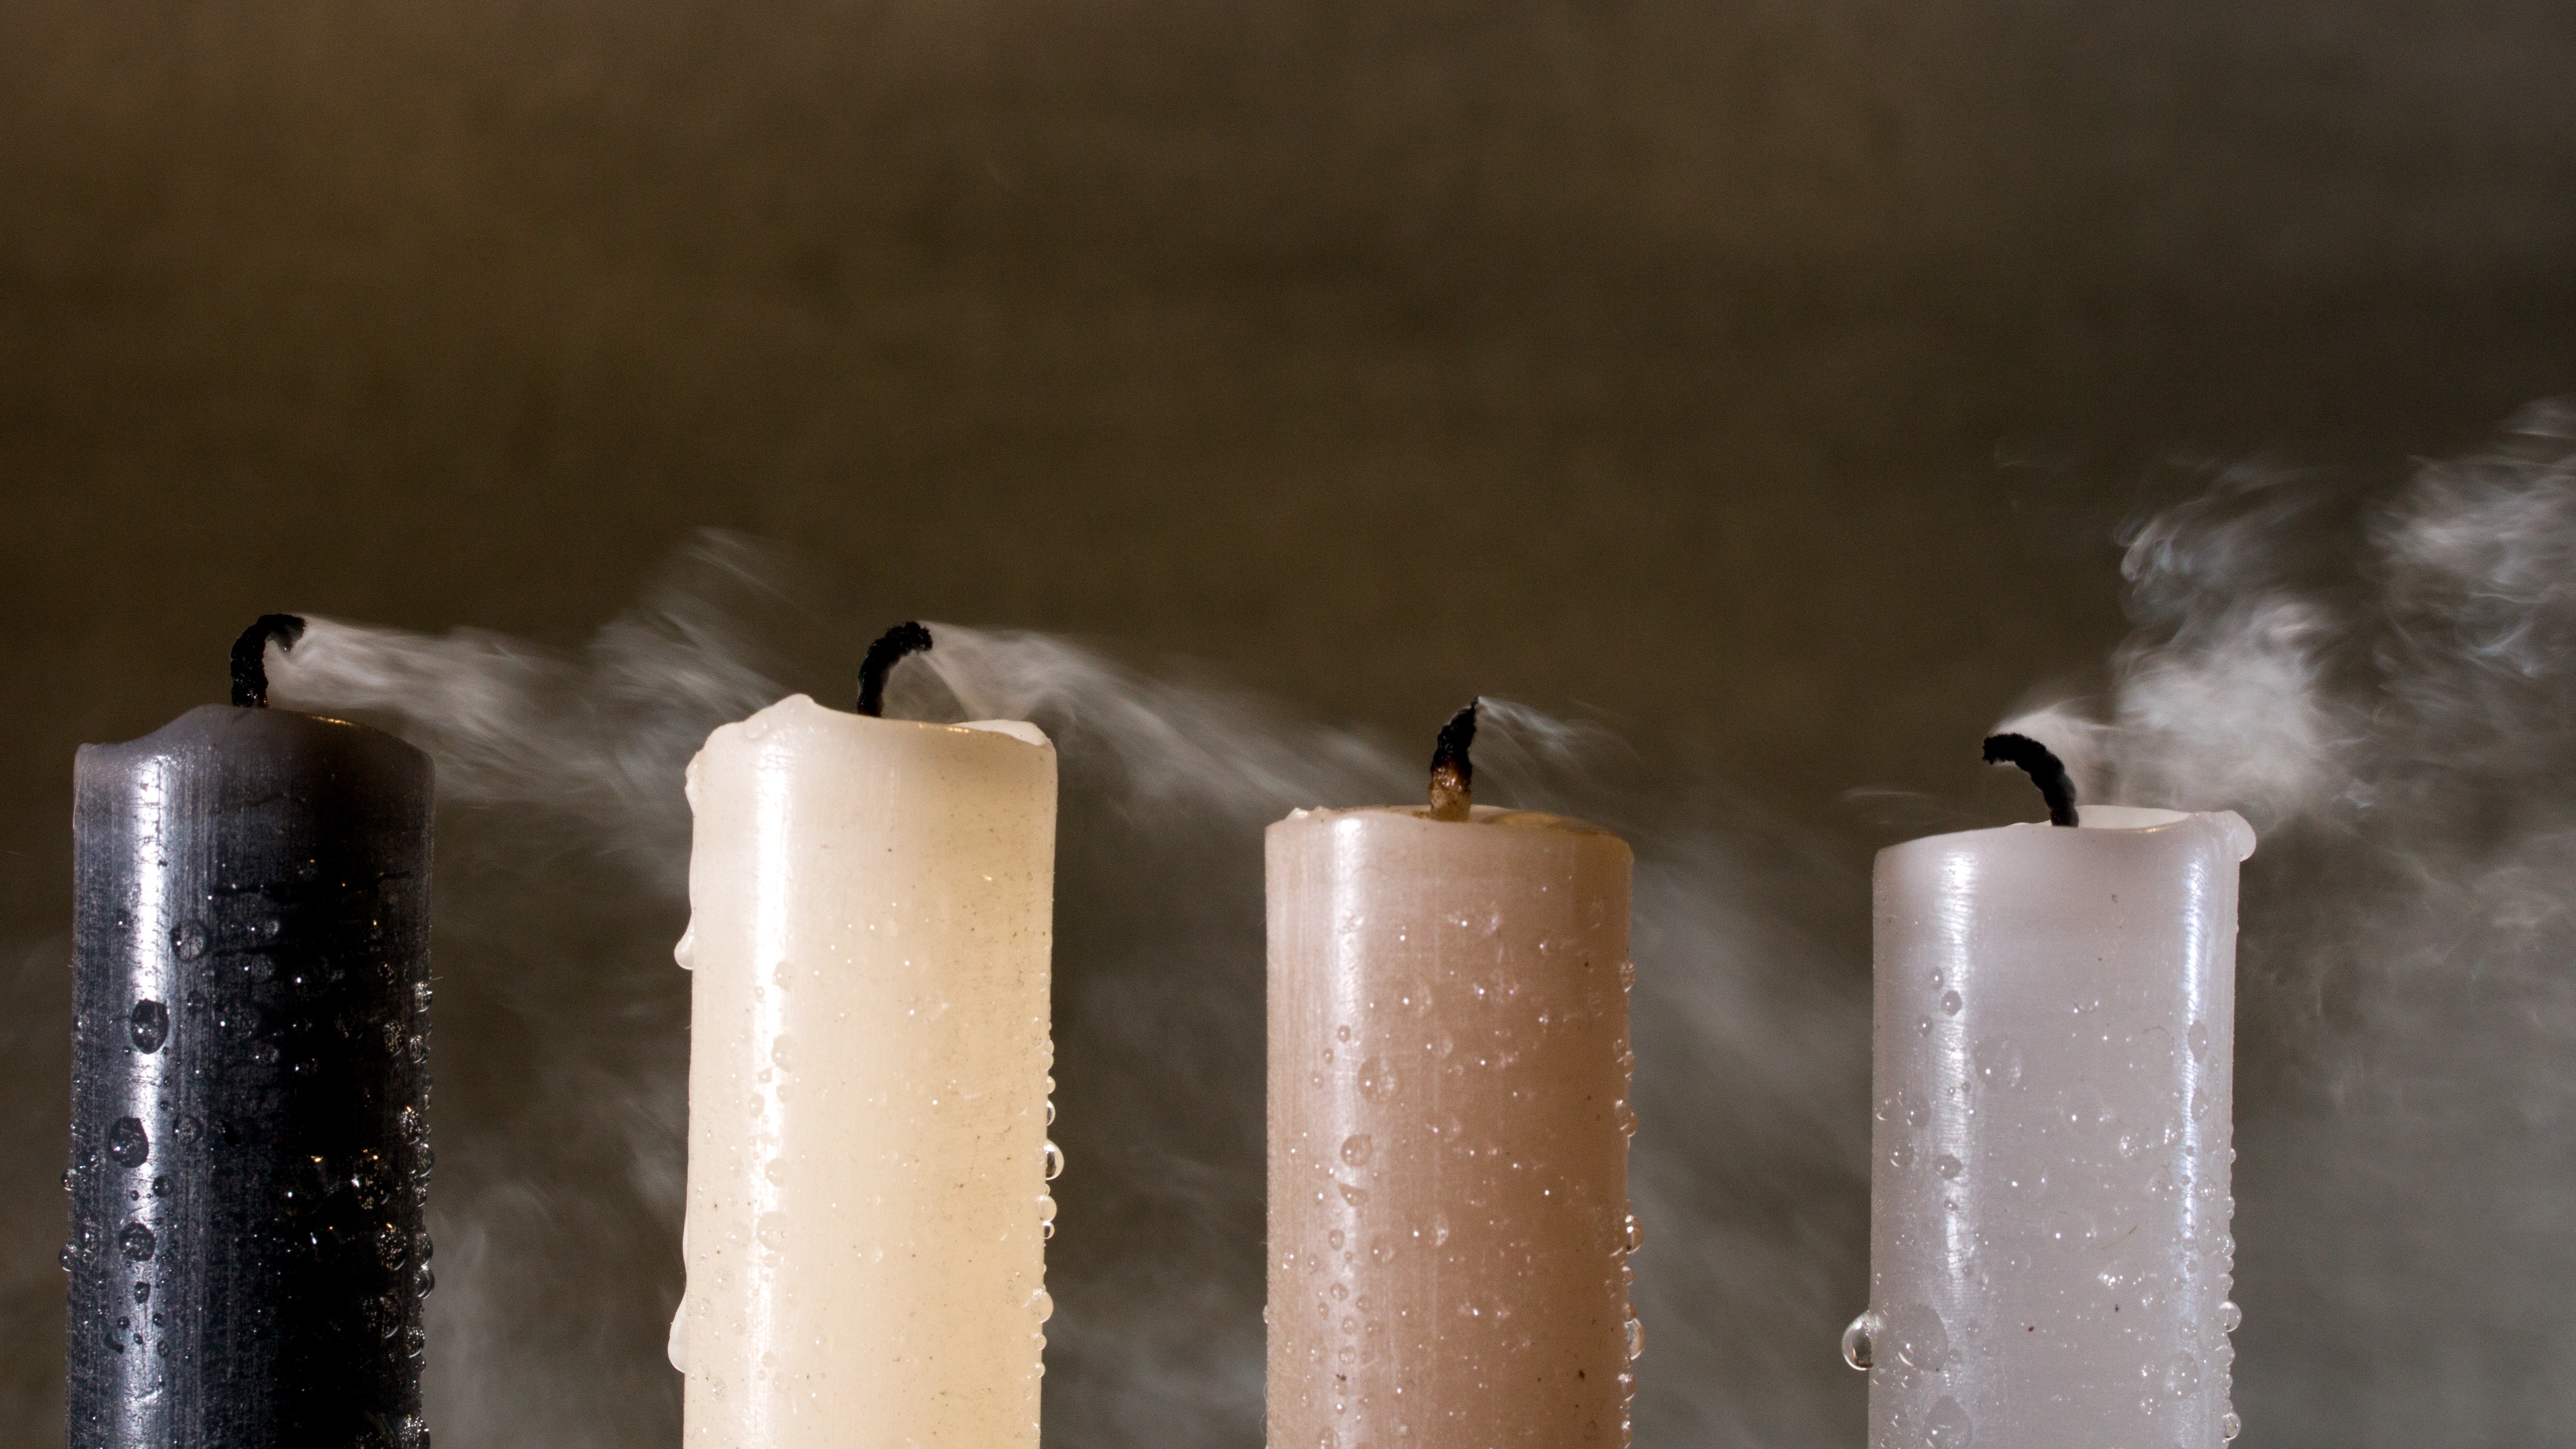
light, smoke, candle, lighting, material, candles, cylinder, blown out